Esther Simpson

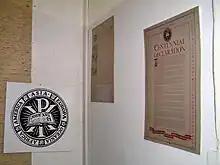

Esther Simpson, born Esther Sinovitch, was born on 31 July 1903, in Leeds, Yorkshire, to Jewish parents. She was the youngest of her four siblings and was raised in a lower-middle-class family. Her parents were immigrants from Russia who were very young when they moved to Leeds to escape the pogroms. Her father worked in a garment factory. She attended the Leeds Girls' Modern School and then the University of Leeds from 1921 to 1925 on a scholarship where she was awarded a first class degree in Modern Languages. Simpson was fluent in German and French, in addition to her native English.